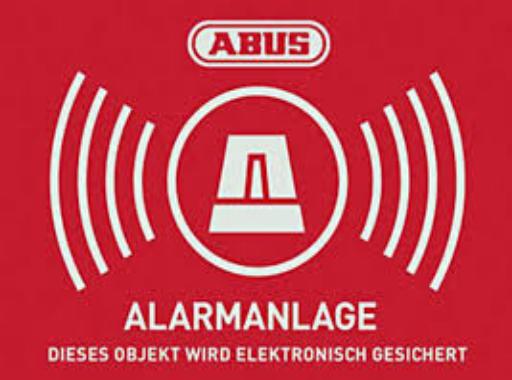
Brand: abus
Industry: Others